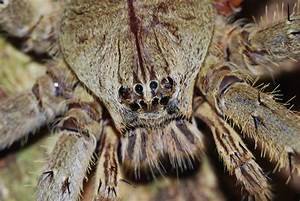
Label: spider